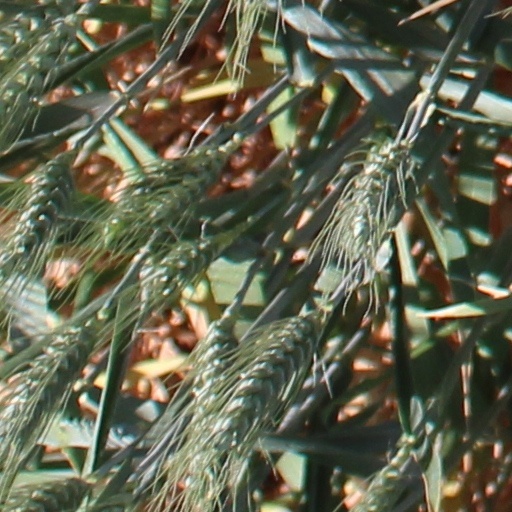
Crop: wheat